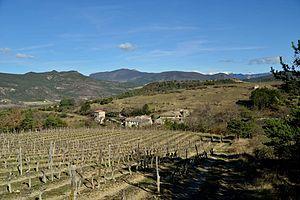
Le village
Aubenasson est une commune française située dans le département de la Drôme, en région Auvergne-Rhône-Alpes.